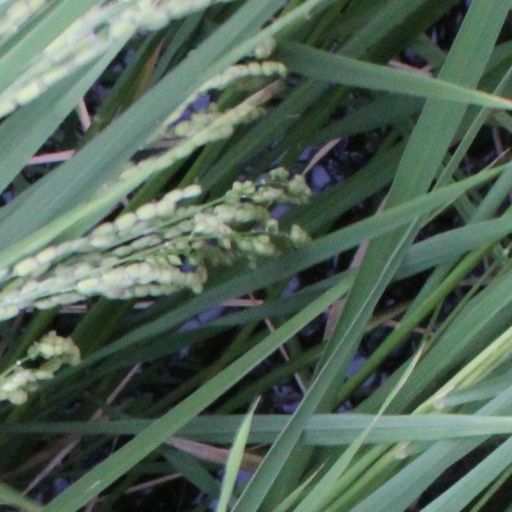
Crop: rice